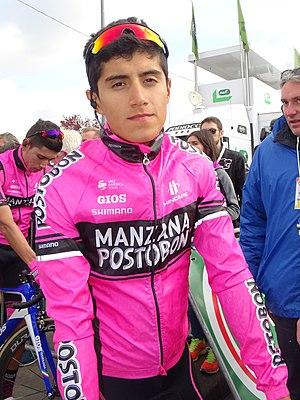
Reportage réalisé le jeudi 13 avril à l'occasion du départ et de l'arrivée du Grand Prix de Denain 2017 à Denain, Nord, Nord-Pas-de-Calais-Picardie, France.
Jhojan Orlando García Sosa, né le 10 janvier 1998 à Bogota, est un coureur cycliste colombien, membre de l'équipe Caja Rural-Seguros RGA.